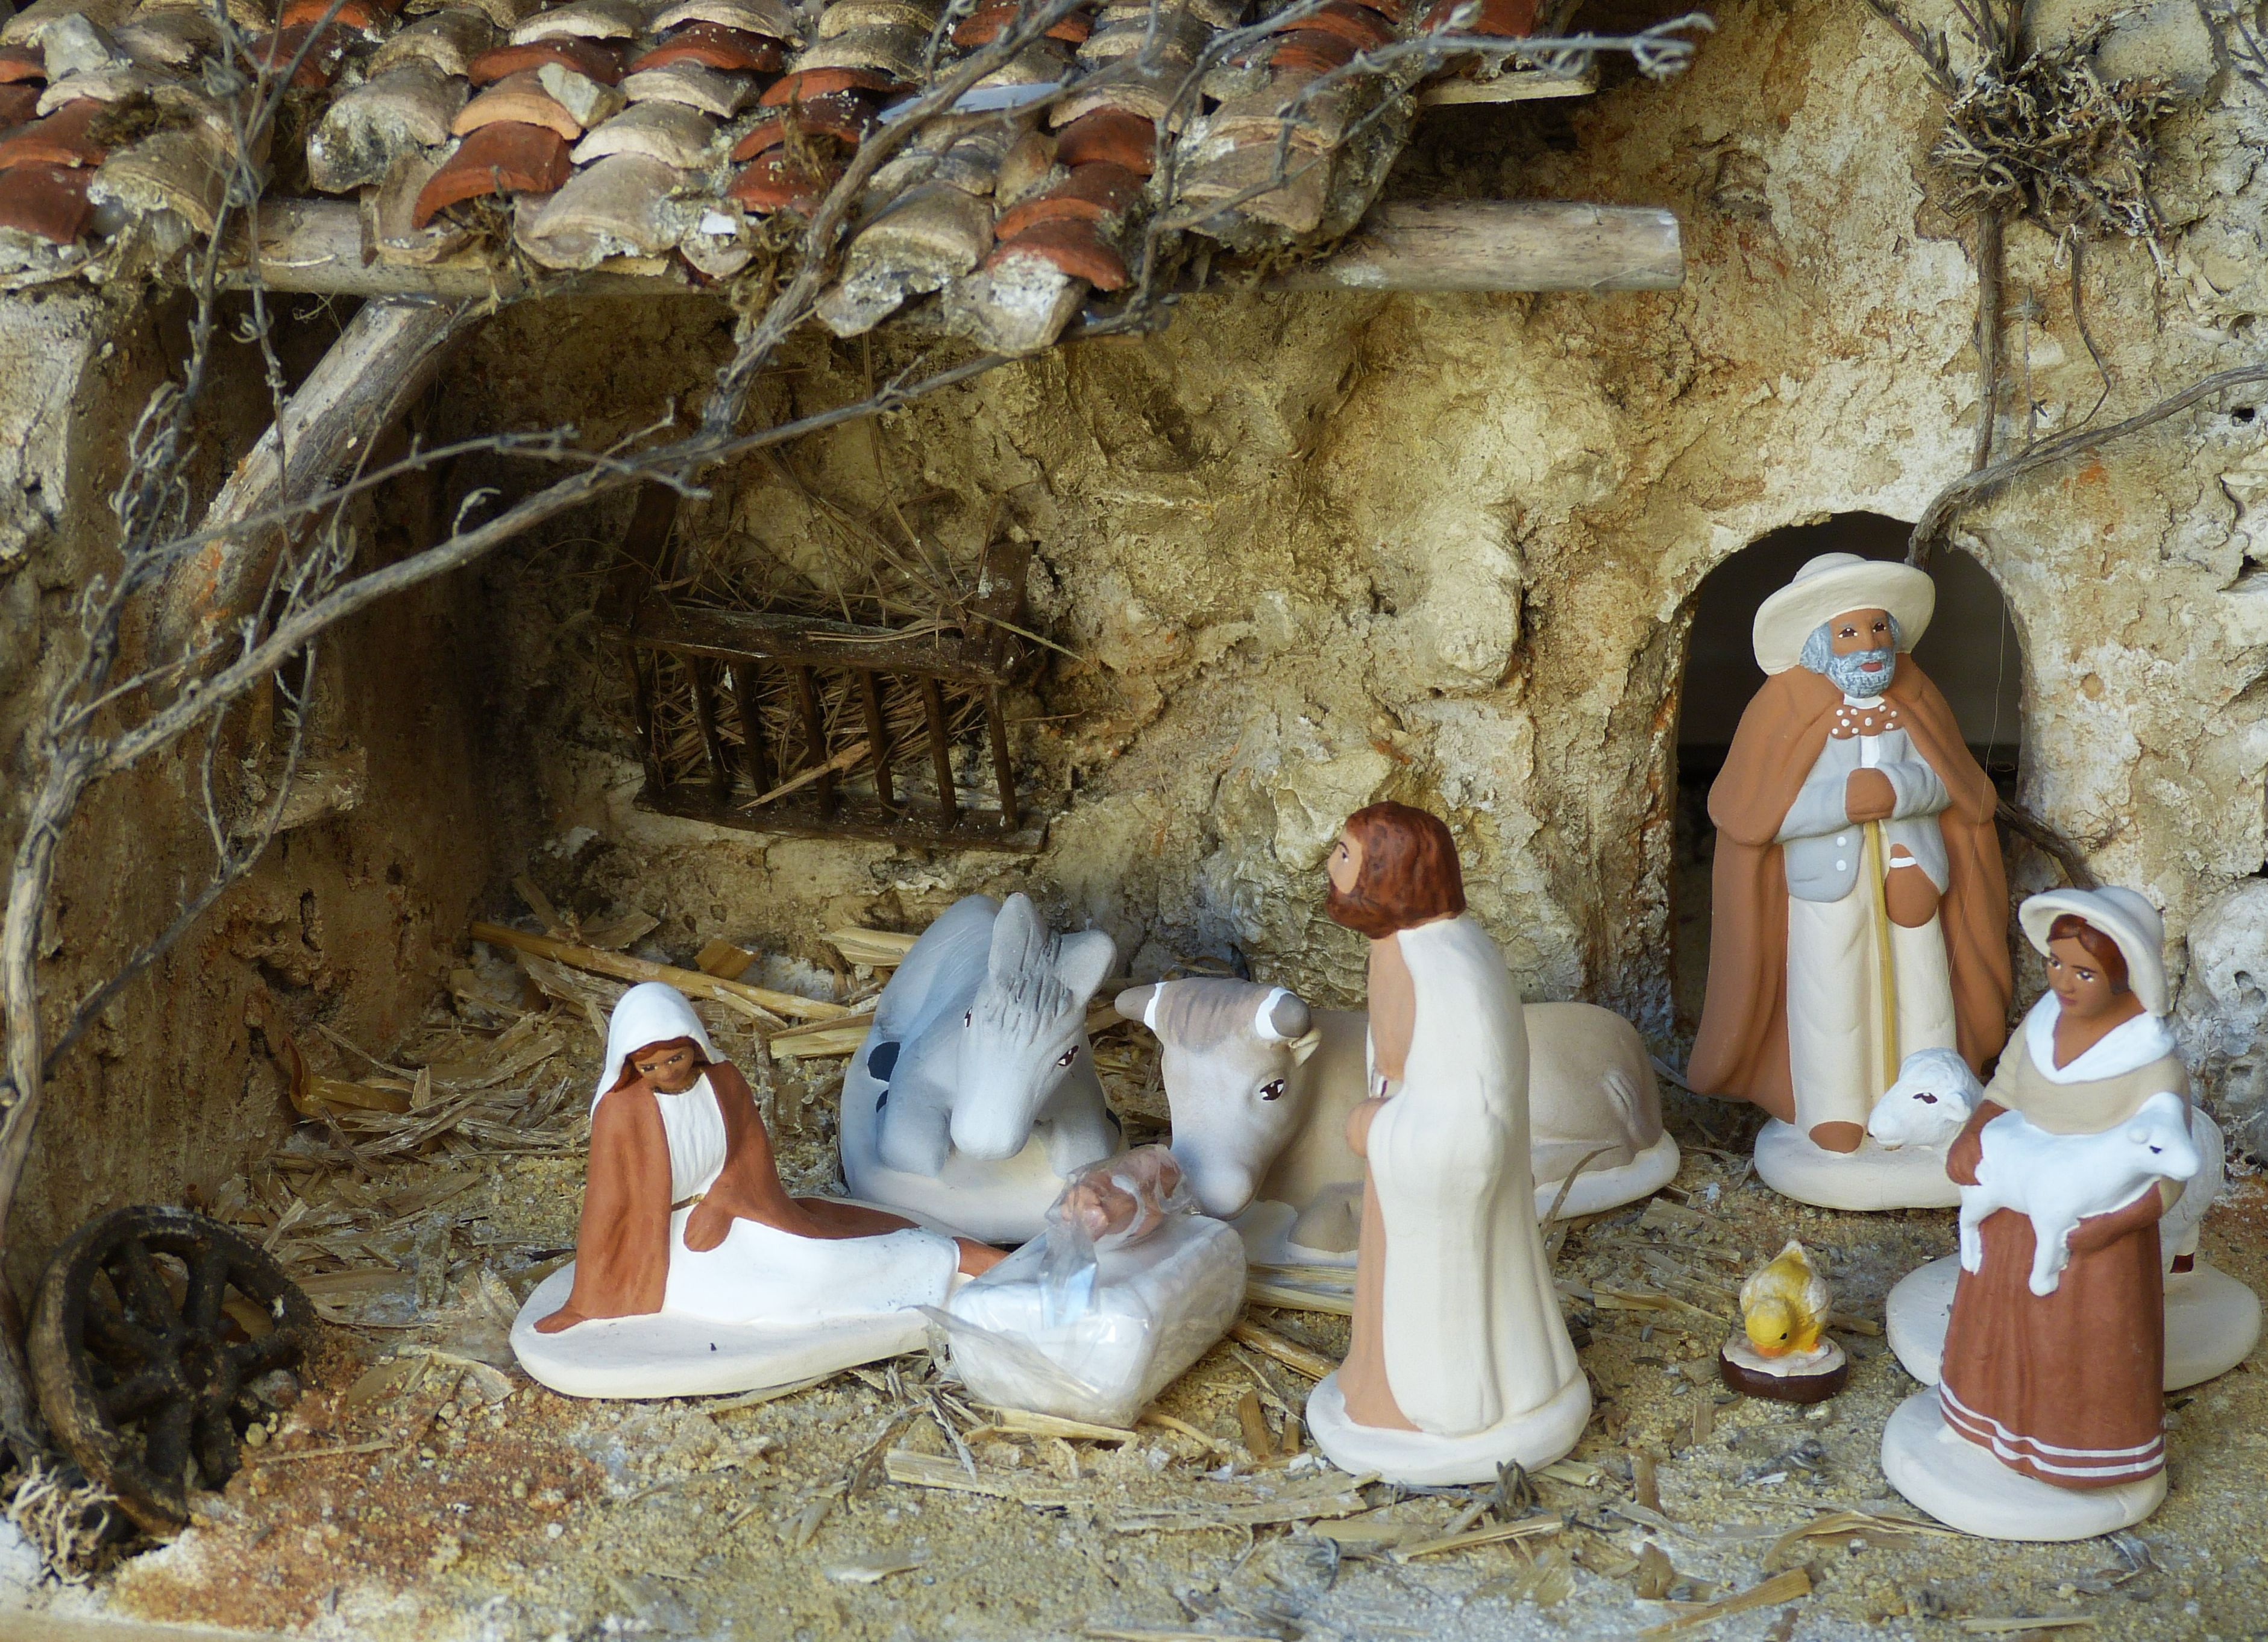
christmas, decor, advent, christmas decoration, christmas time, father christmas, provence, sound, jesus, crib, manger, arles, christmas eve, santon, nativity scene, christ child, christmas crib figures